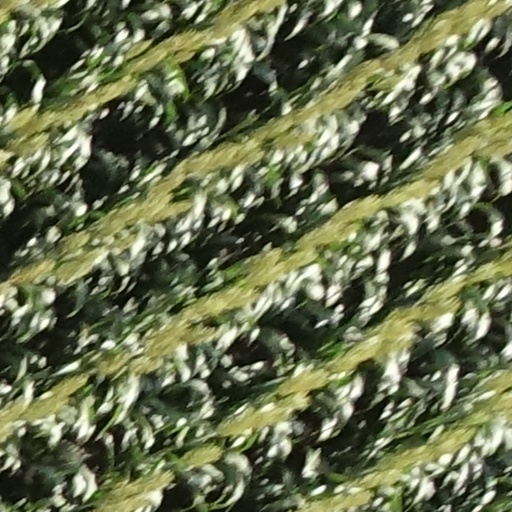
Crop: sorghum